Nammalvar

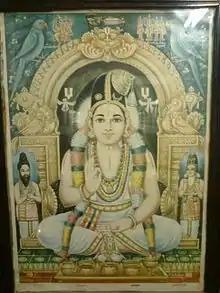
Swami Nammalvar with Madhurakavi Alvar and Nathamunigal

He contributed four pieces of works to "Divya Prabhandham". These works consisted of 1,296 poems, making him the most prolific contributor to the 4,000 hymns written by the Alvar poet-saints. These works are: